John Robert Mills

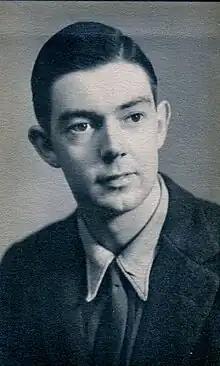
John Mills aged 24 in 1940

Following his education at the Kingston upon Thames Grammar School he gained a BSc in physics at King's College London in 1939 and later the same year he joined the Air Ministry Research Establishment in Dundee. In 1940 he moved to the Royal Aircraft Establishment (RAE) at Farnborough and in 1942 moved to the Telecommunications Research Establishment (TRE) in Malvern, which later became the Radar Research Establishment (RRE) and later still the Royal Radar Establishment (RRE); he stayed there until 1960.